Nissan Laurel

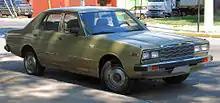
1979 Datsun 200L (Chile)

In October 1973 the first Laurel with the 2565 cc L26 six-cylinder engine was added and badged as "2600SGL". Since the engine was over two litres, it was not restrained by the size limits imposed by Japanese regulations, and therefore it was fitted with bigger bumpers than regular Laurels. The installation of the 2.6-litre engine in Japanese models helped identify this generation as a luxury car, as the larger engine obligated Japanese drivers to pay higher amounts of annual road tax.